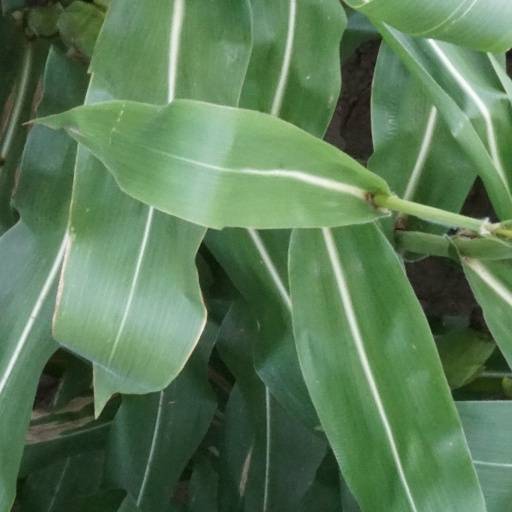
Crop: maize; corn